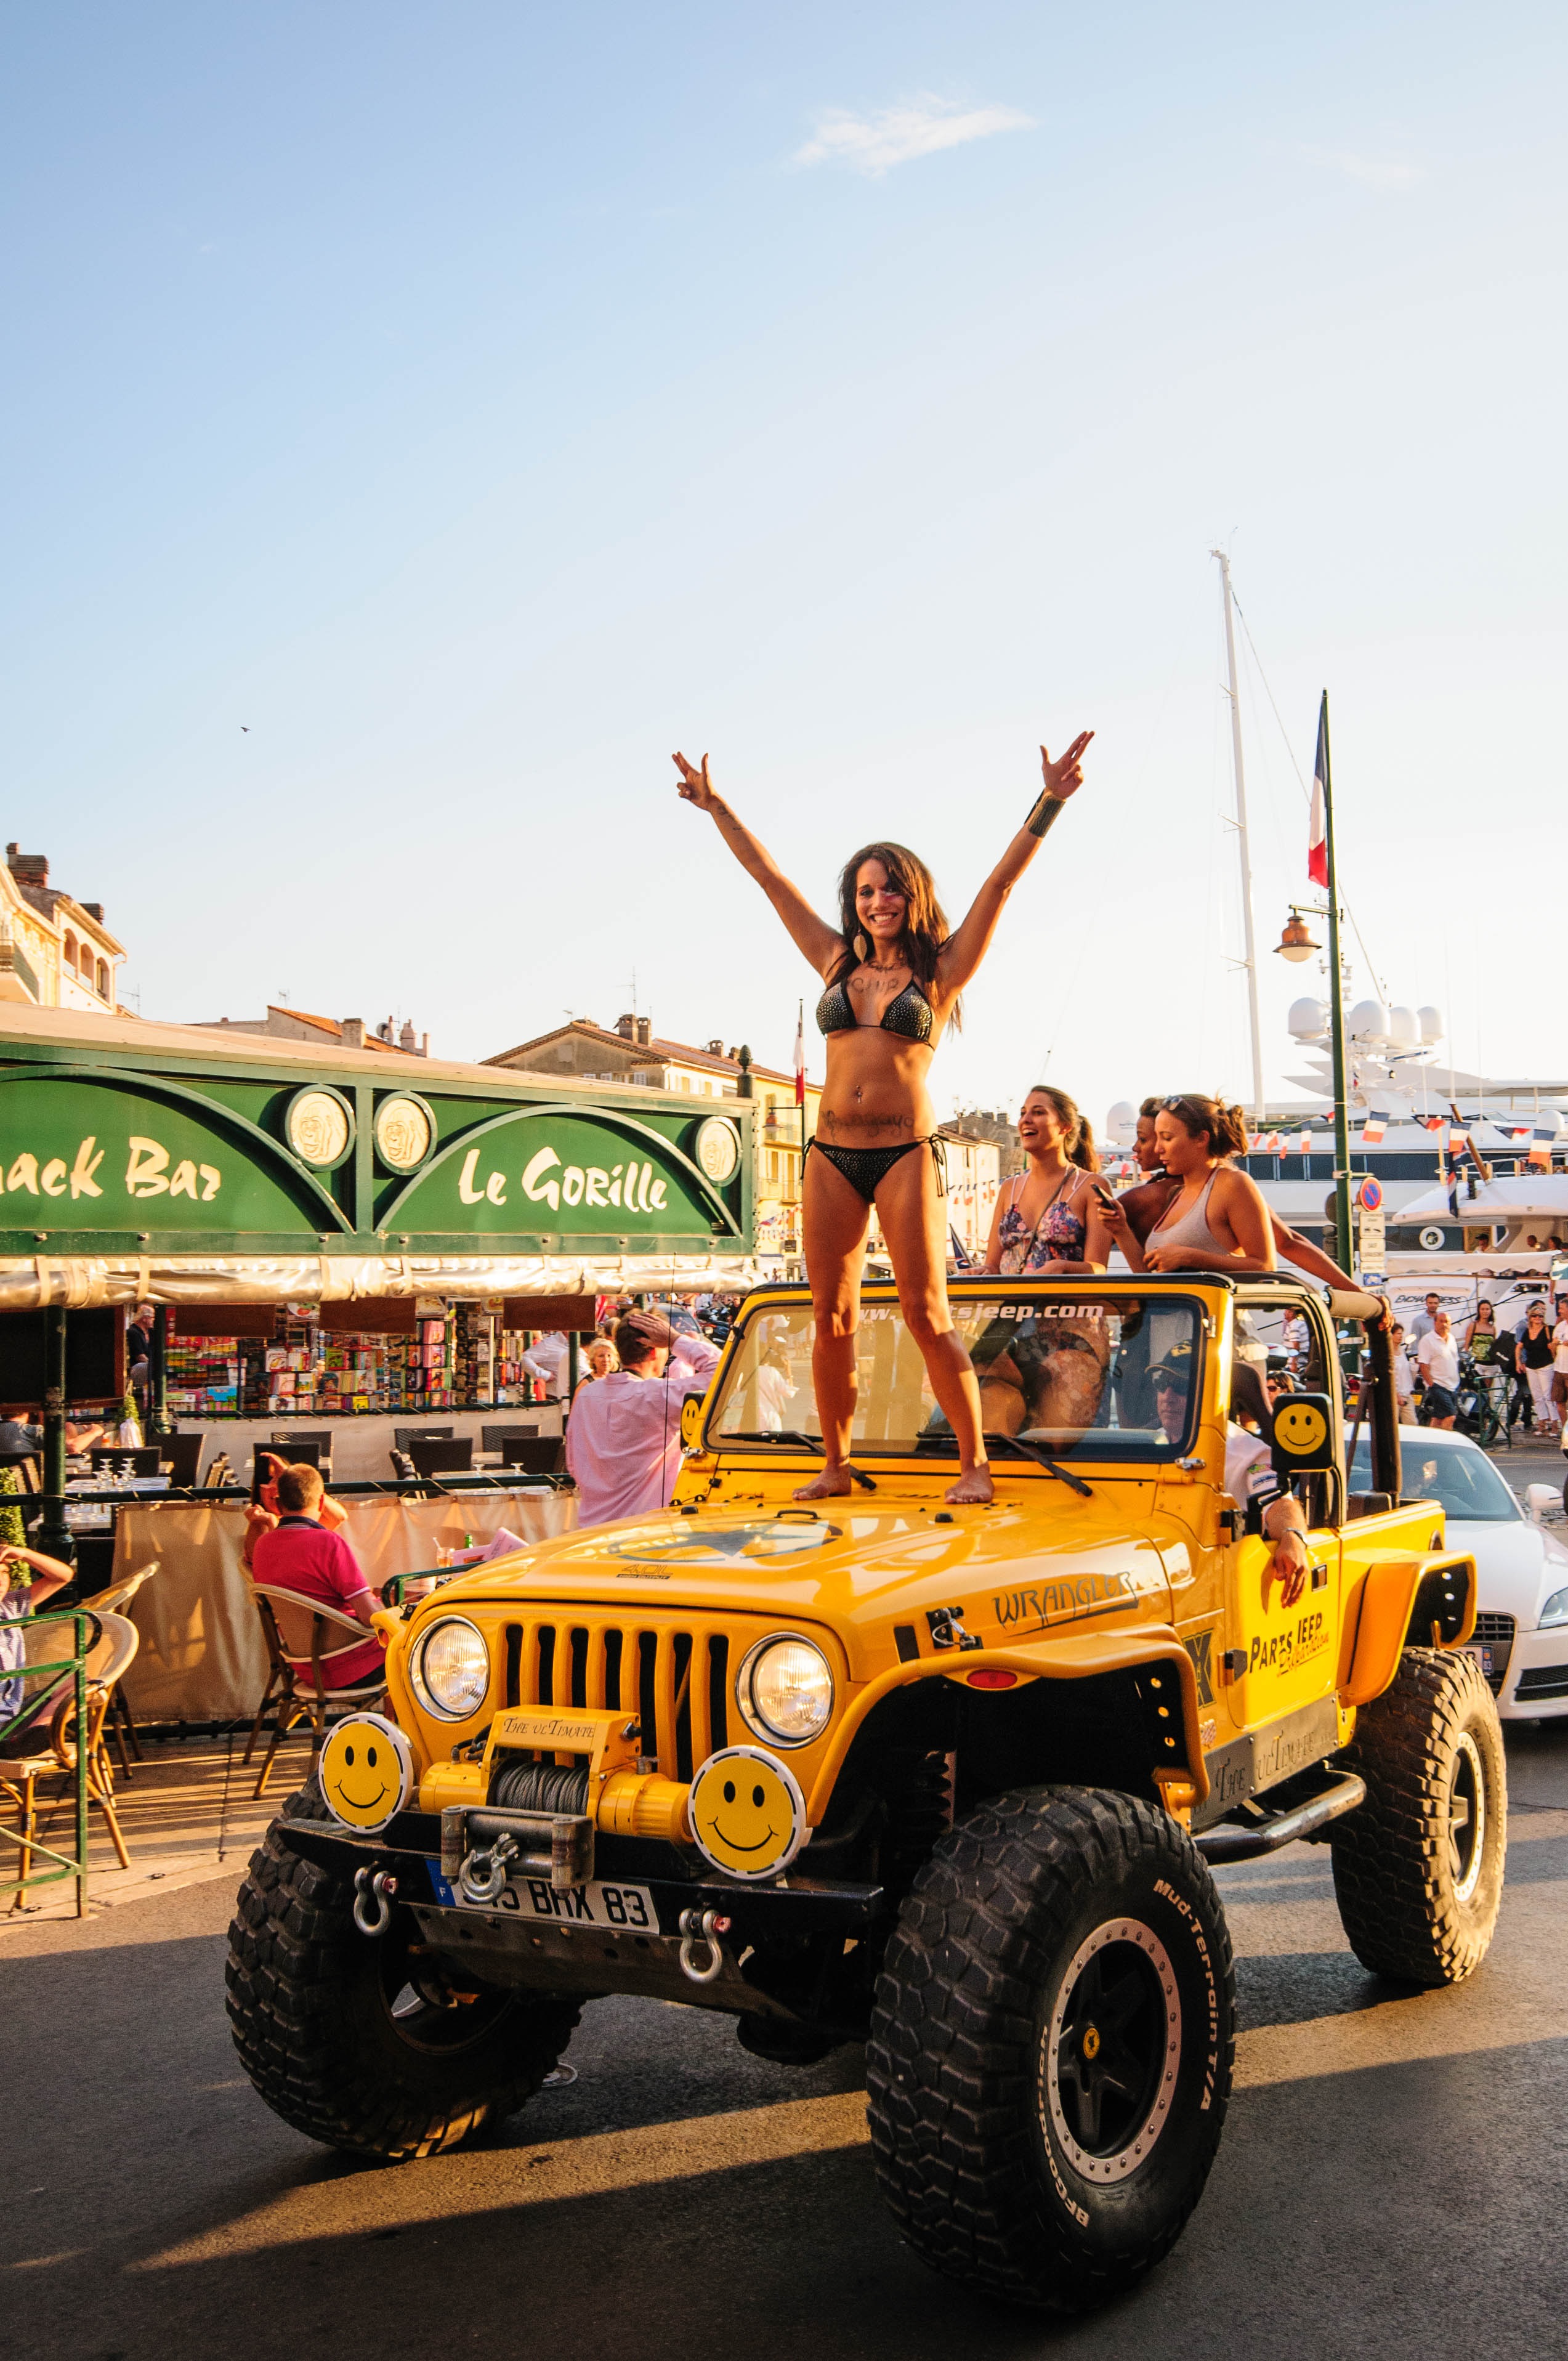
girl, car, jeep, dance, vehicle, fun, women, party, mood, off road vehicle, lust for life, left out, automobile make, off roading